Malgorzata Dubiel

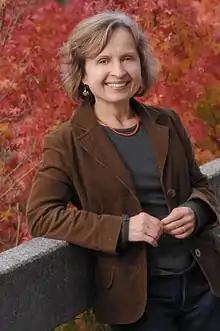
Dubiel in 2007

Malgorzata Dubiel is a Polish mathematician and mathematics educator who works as a senior lecturer at Simon Fraser University in Vancouver, Canada.